Hattie Shepparde

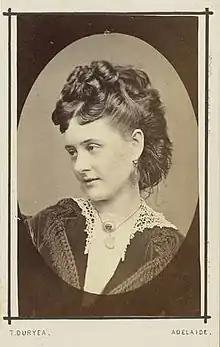
Hattie Shepparde – photograph by Townsend Duryea, Adelaide (c1874)

Hattie Shepparde (3 August 1846 – 22 September 1874) was an Australian actress who during her short career gained a growing reputation in her native land where she was highly regarded for ‘her intelligence, her ease, the grace of her manner and her thorough devotion to her art’. She died aged 28 after childbirth.